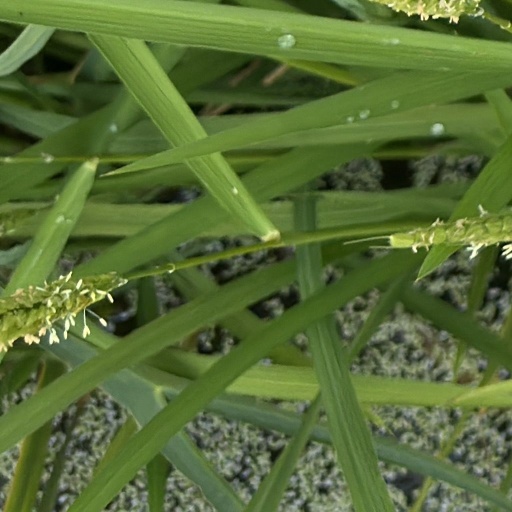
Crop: rice